Edward Austin Kent

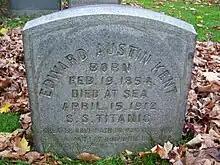
Grave of Edward Austin Kent

Kent traveled as a first-class passenger. He mingled with the other socialites, and with a writers' group which included Helen Churchill Candee and Archibald Gracie. He perished when the ship struck an iceberg and sank on the night of April 14–15, 1912. As the ship was sinking, he disregarded his own safety to help women and children into the lifeboats. He was last seen at around 2:20 a.m. making no attempts to save himself as he was swept into the ocean. His body was recovered by the CS "Mackay-Bennett" as body No. 258 and claimed by his brother when the ship docked. He was laid to rest in the Forest Lawn Cemetery in Buffalo, New York.